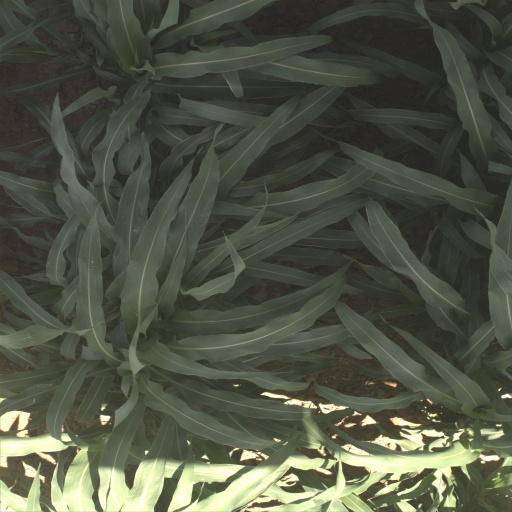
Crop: sorghum